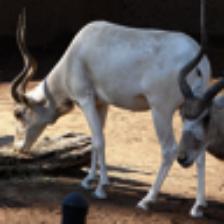
Label: NonHuman